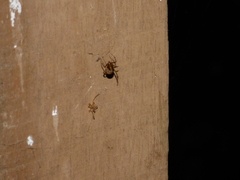
Species: Parasteatoda_tepidariorum